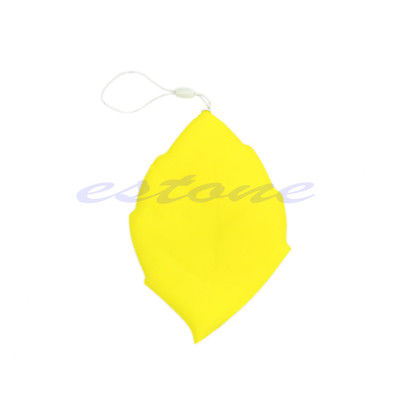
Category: mug